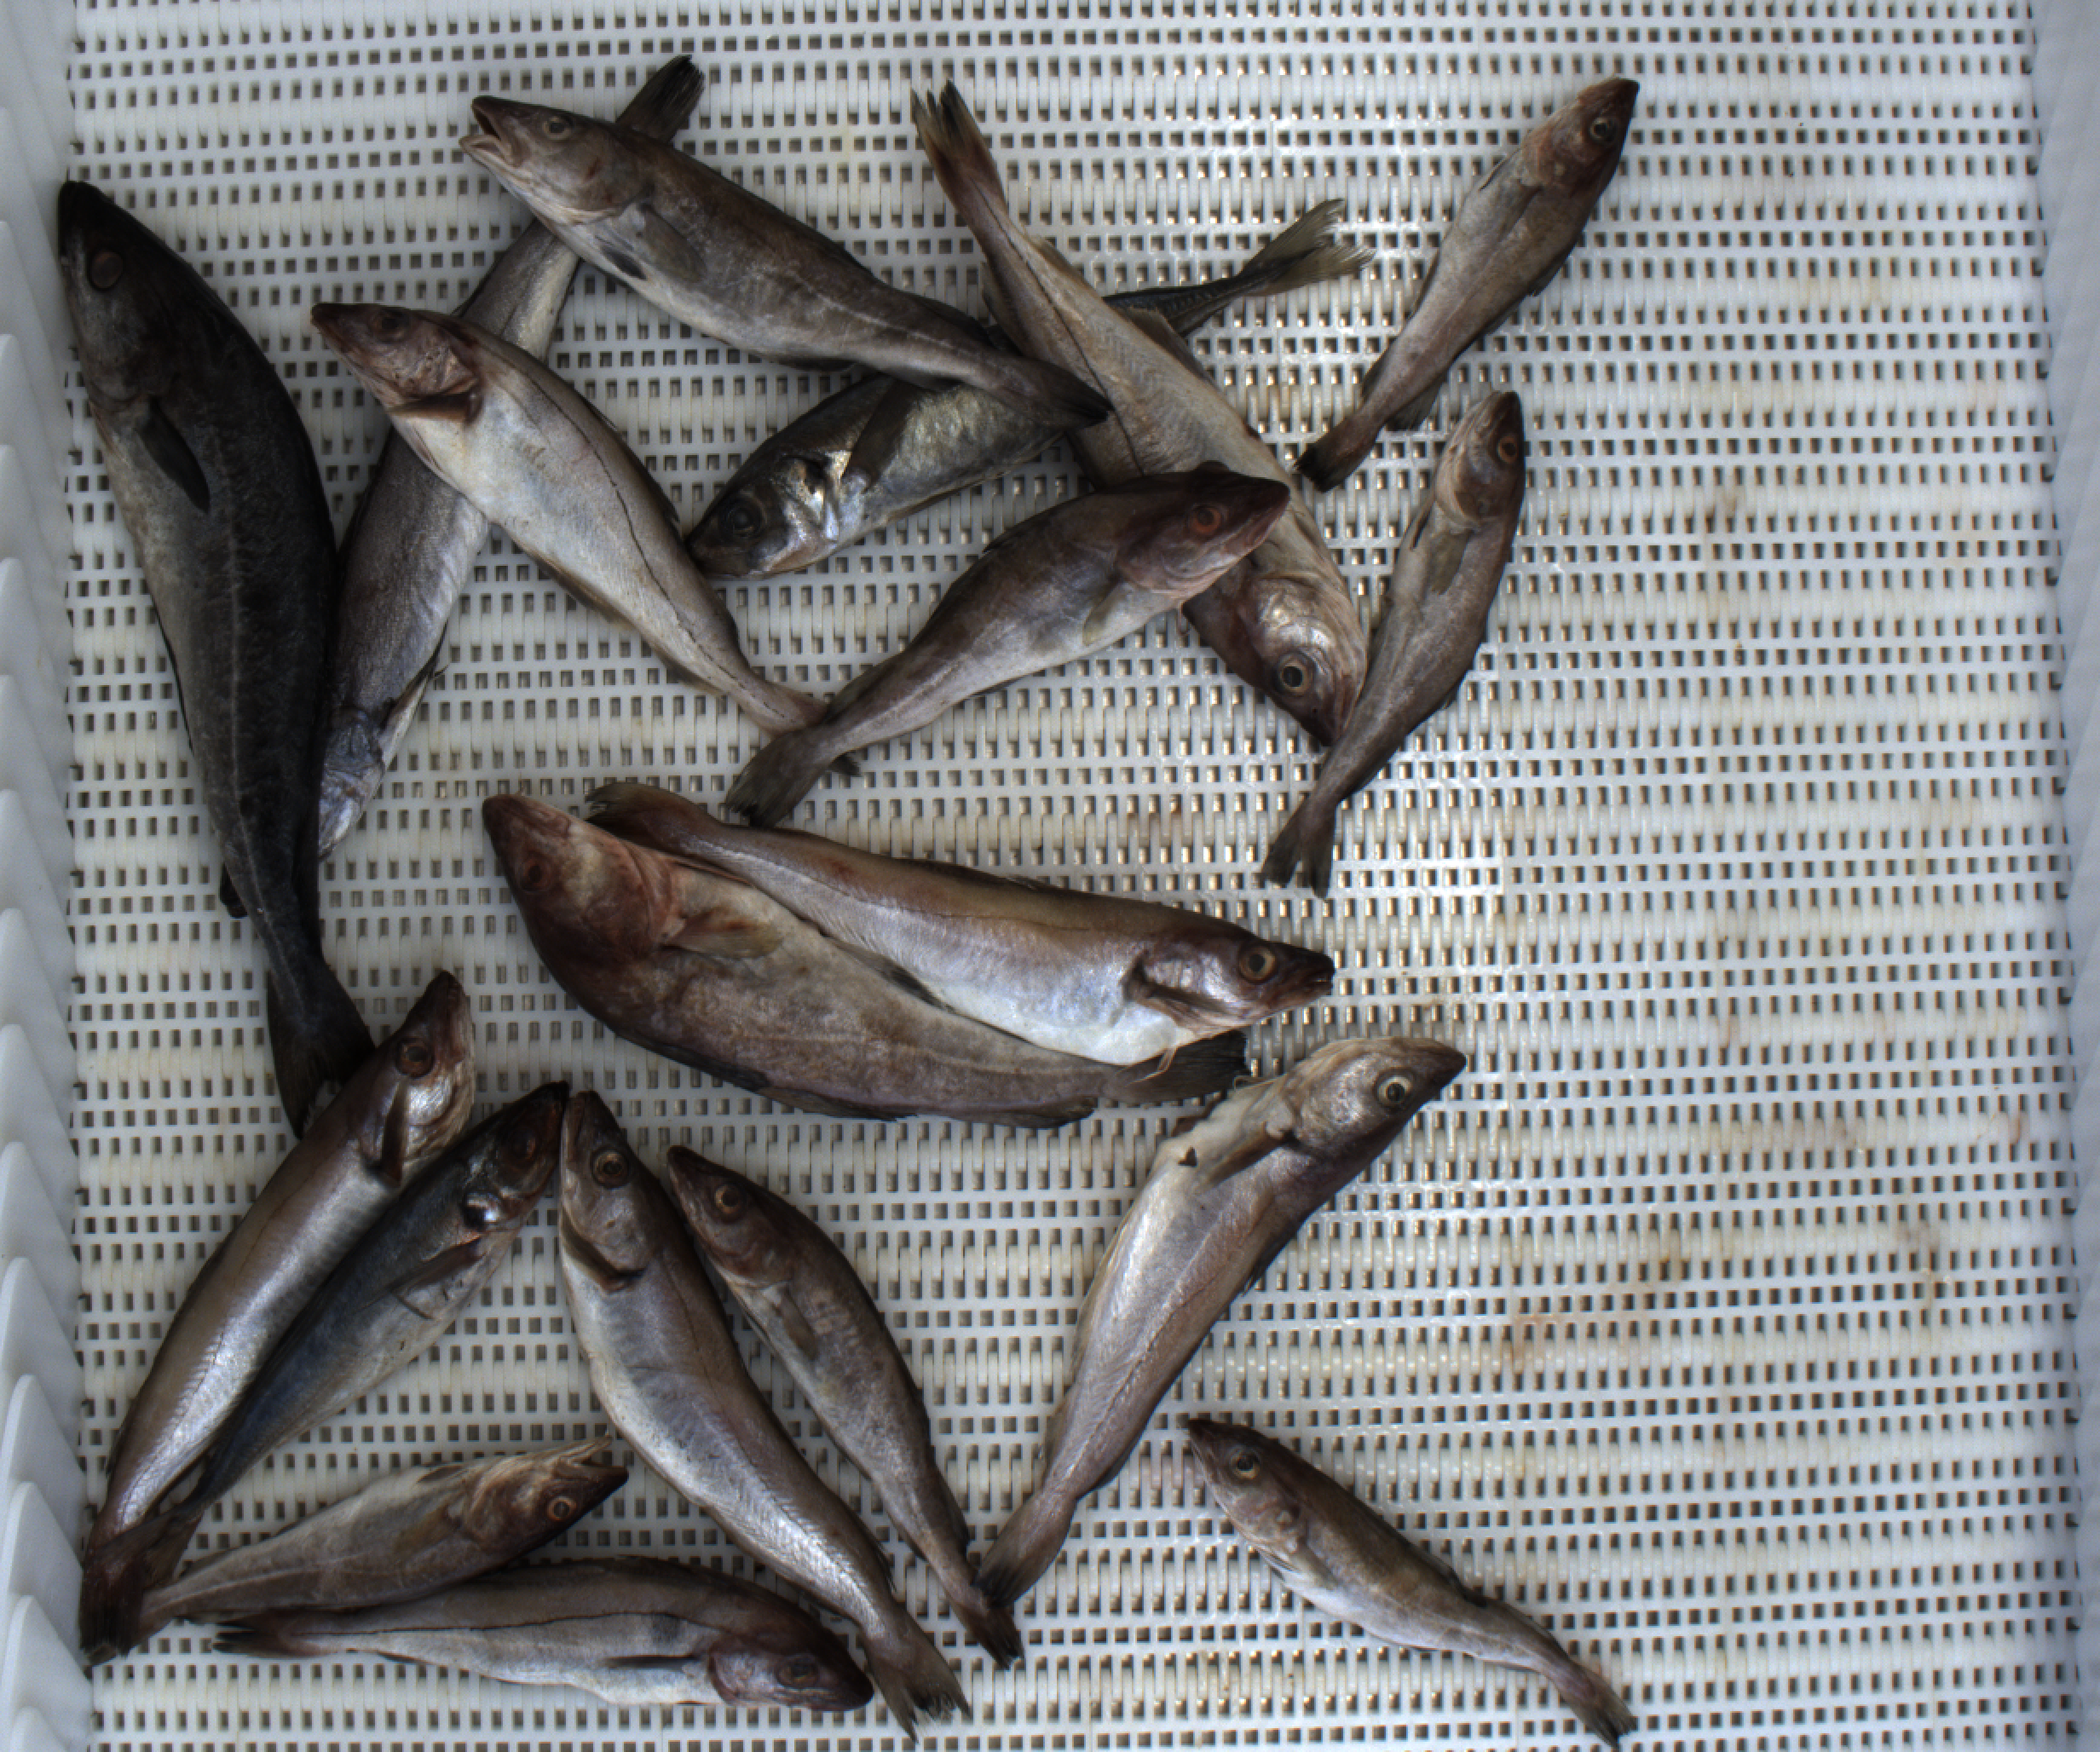
Total fish: 19
Cod: 8
Haddock: 3
Whiting: 4
Hake: 1
Horse mackerel: 2
Saithe: 1
Other: 0